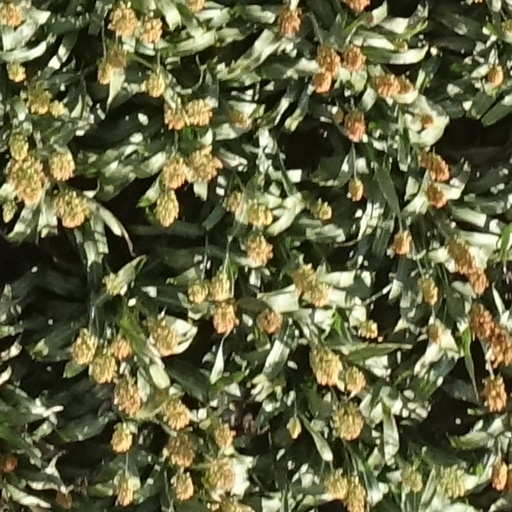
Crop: sorghum